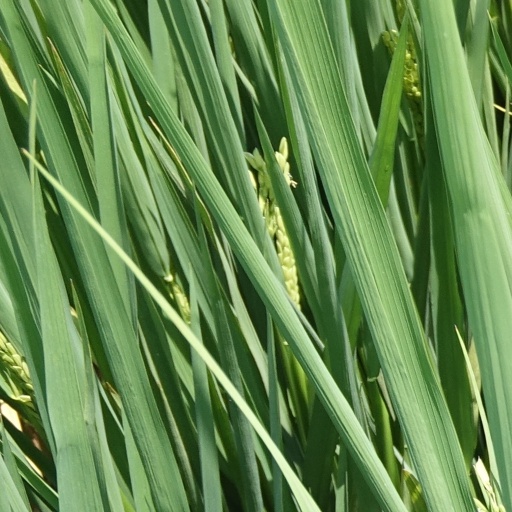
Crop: rice